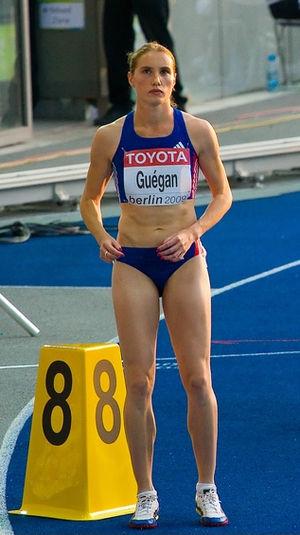
Élodie Guégan, née le 19 décembre 1985 à Ploemeur, est une athlète française, spécialiste du demi-fond. Elle mesure 1,69 m pour 55 kg. Son club est le CIMA Pays d'Auray.